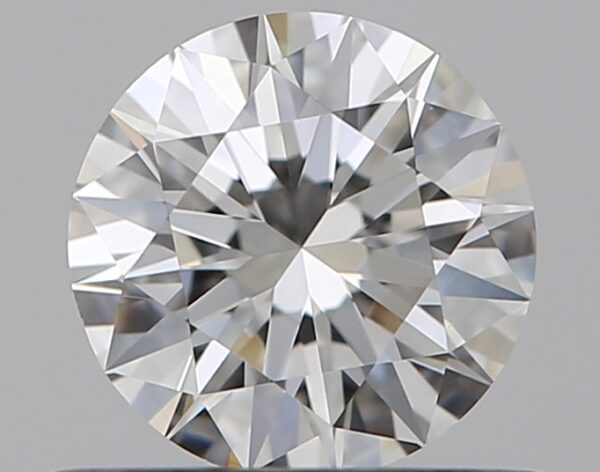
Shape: round
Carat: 0.5
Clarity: VS1
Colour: H
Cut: EX
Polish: EX
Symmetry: EX
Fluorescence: N
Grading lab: GIA
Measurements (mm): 5.13 x 5.17 x 3.13